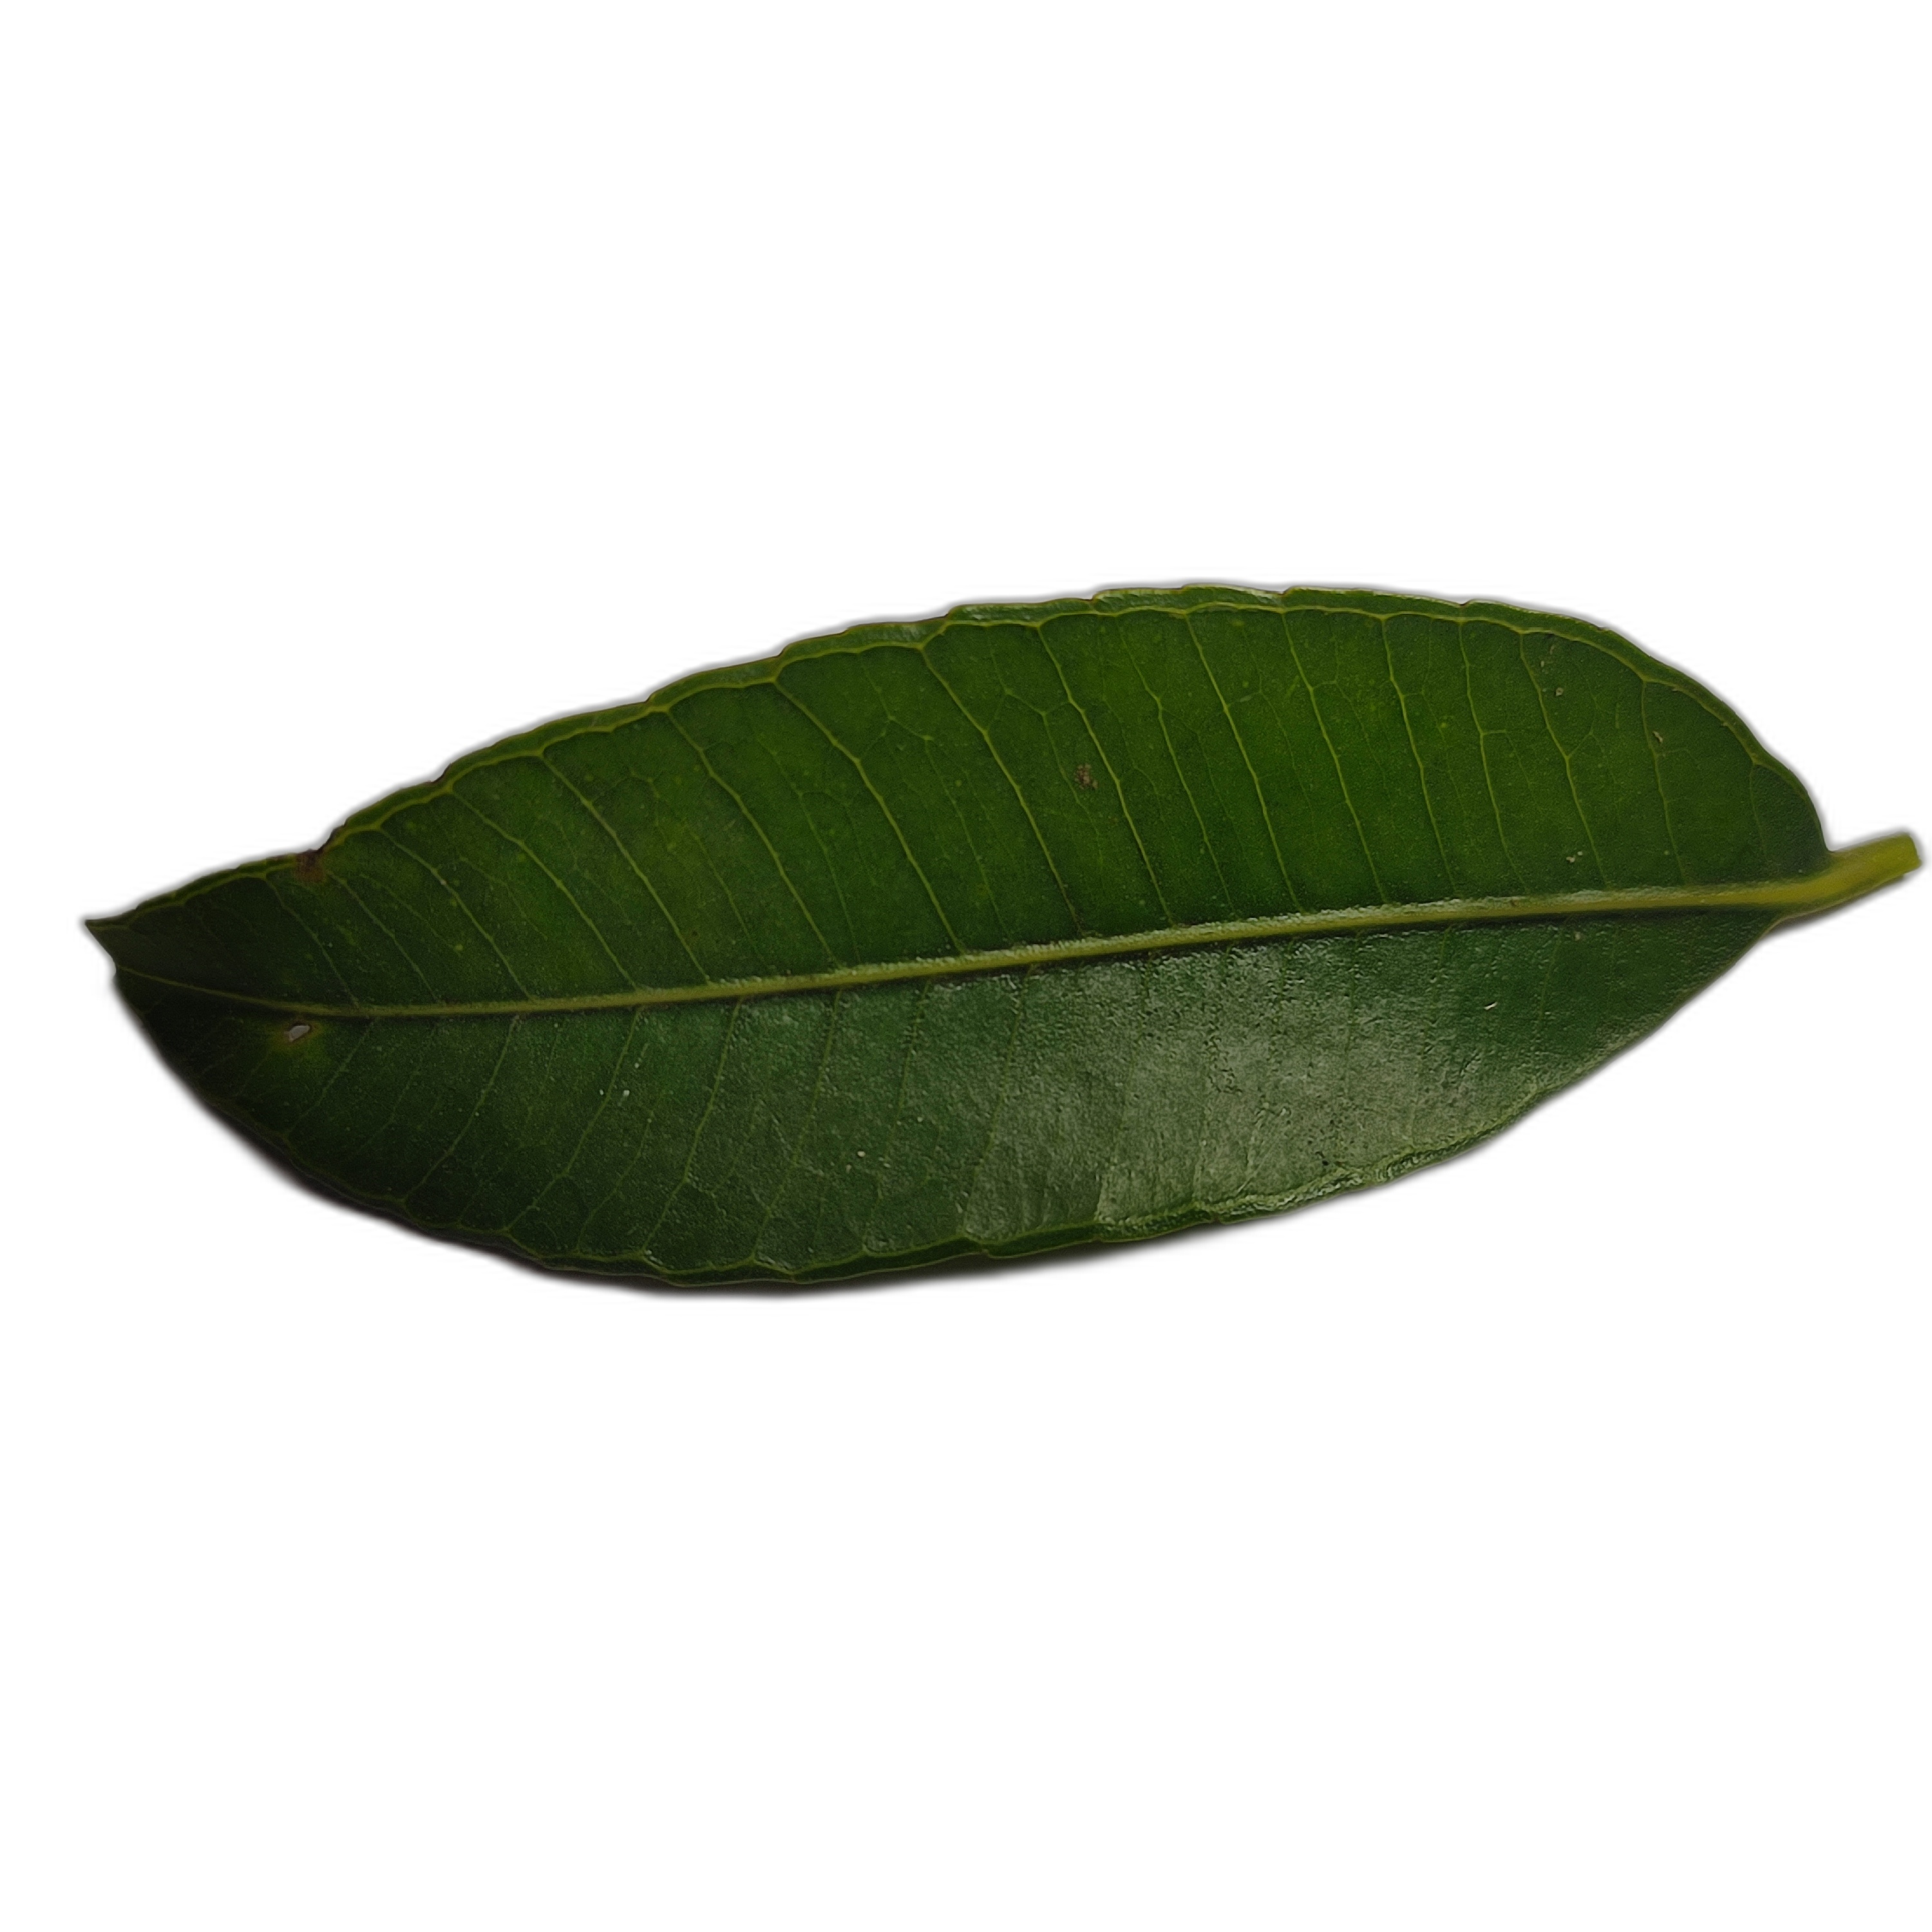
Label: healthy